Reproductive system of planarians

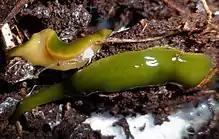
Two individuals of "Obama ladislavii" right after mating. The white structure seen in the upper animal is the protruded penis papilla.

The reproductive system of planarians is broadly similar among different families, although the associated structures can vary in complexity.